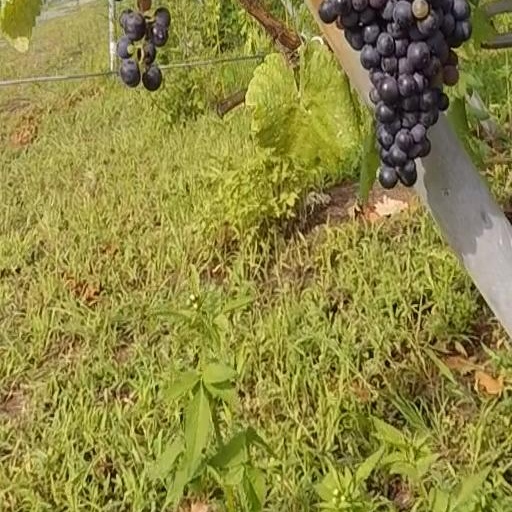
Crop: grape